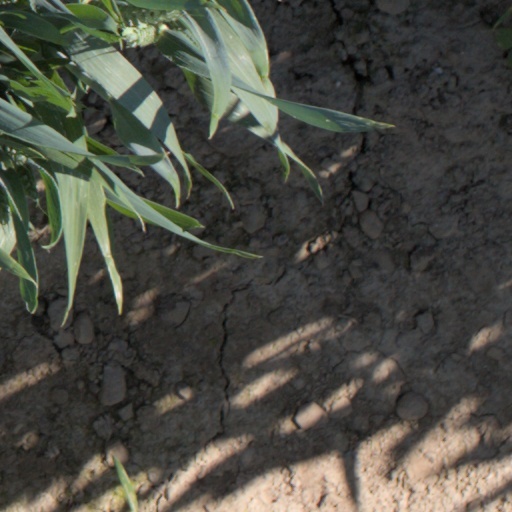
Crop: wheat